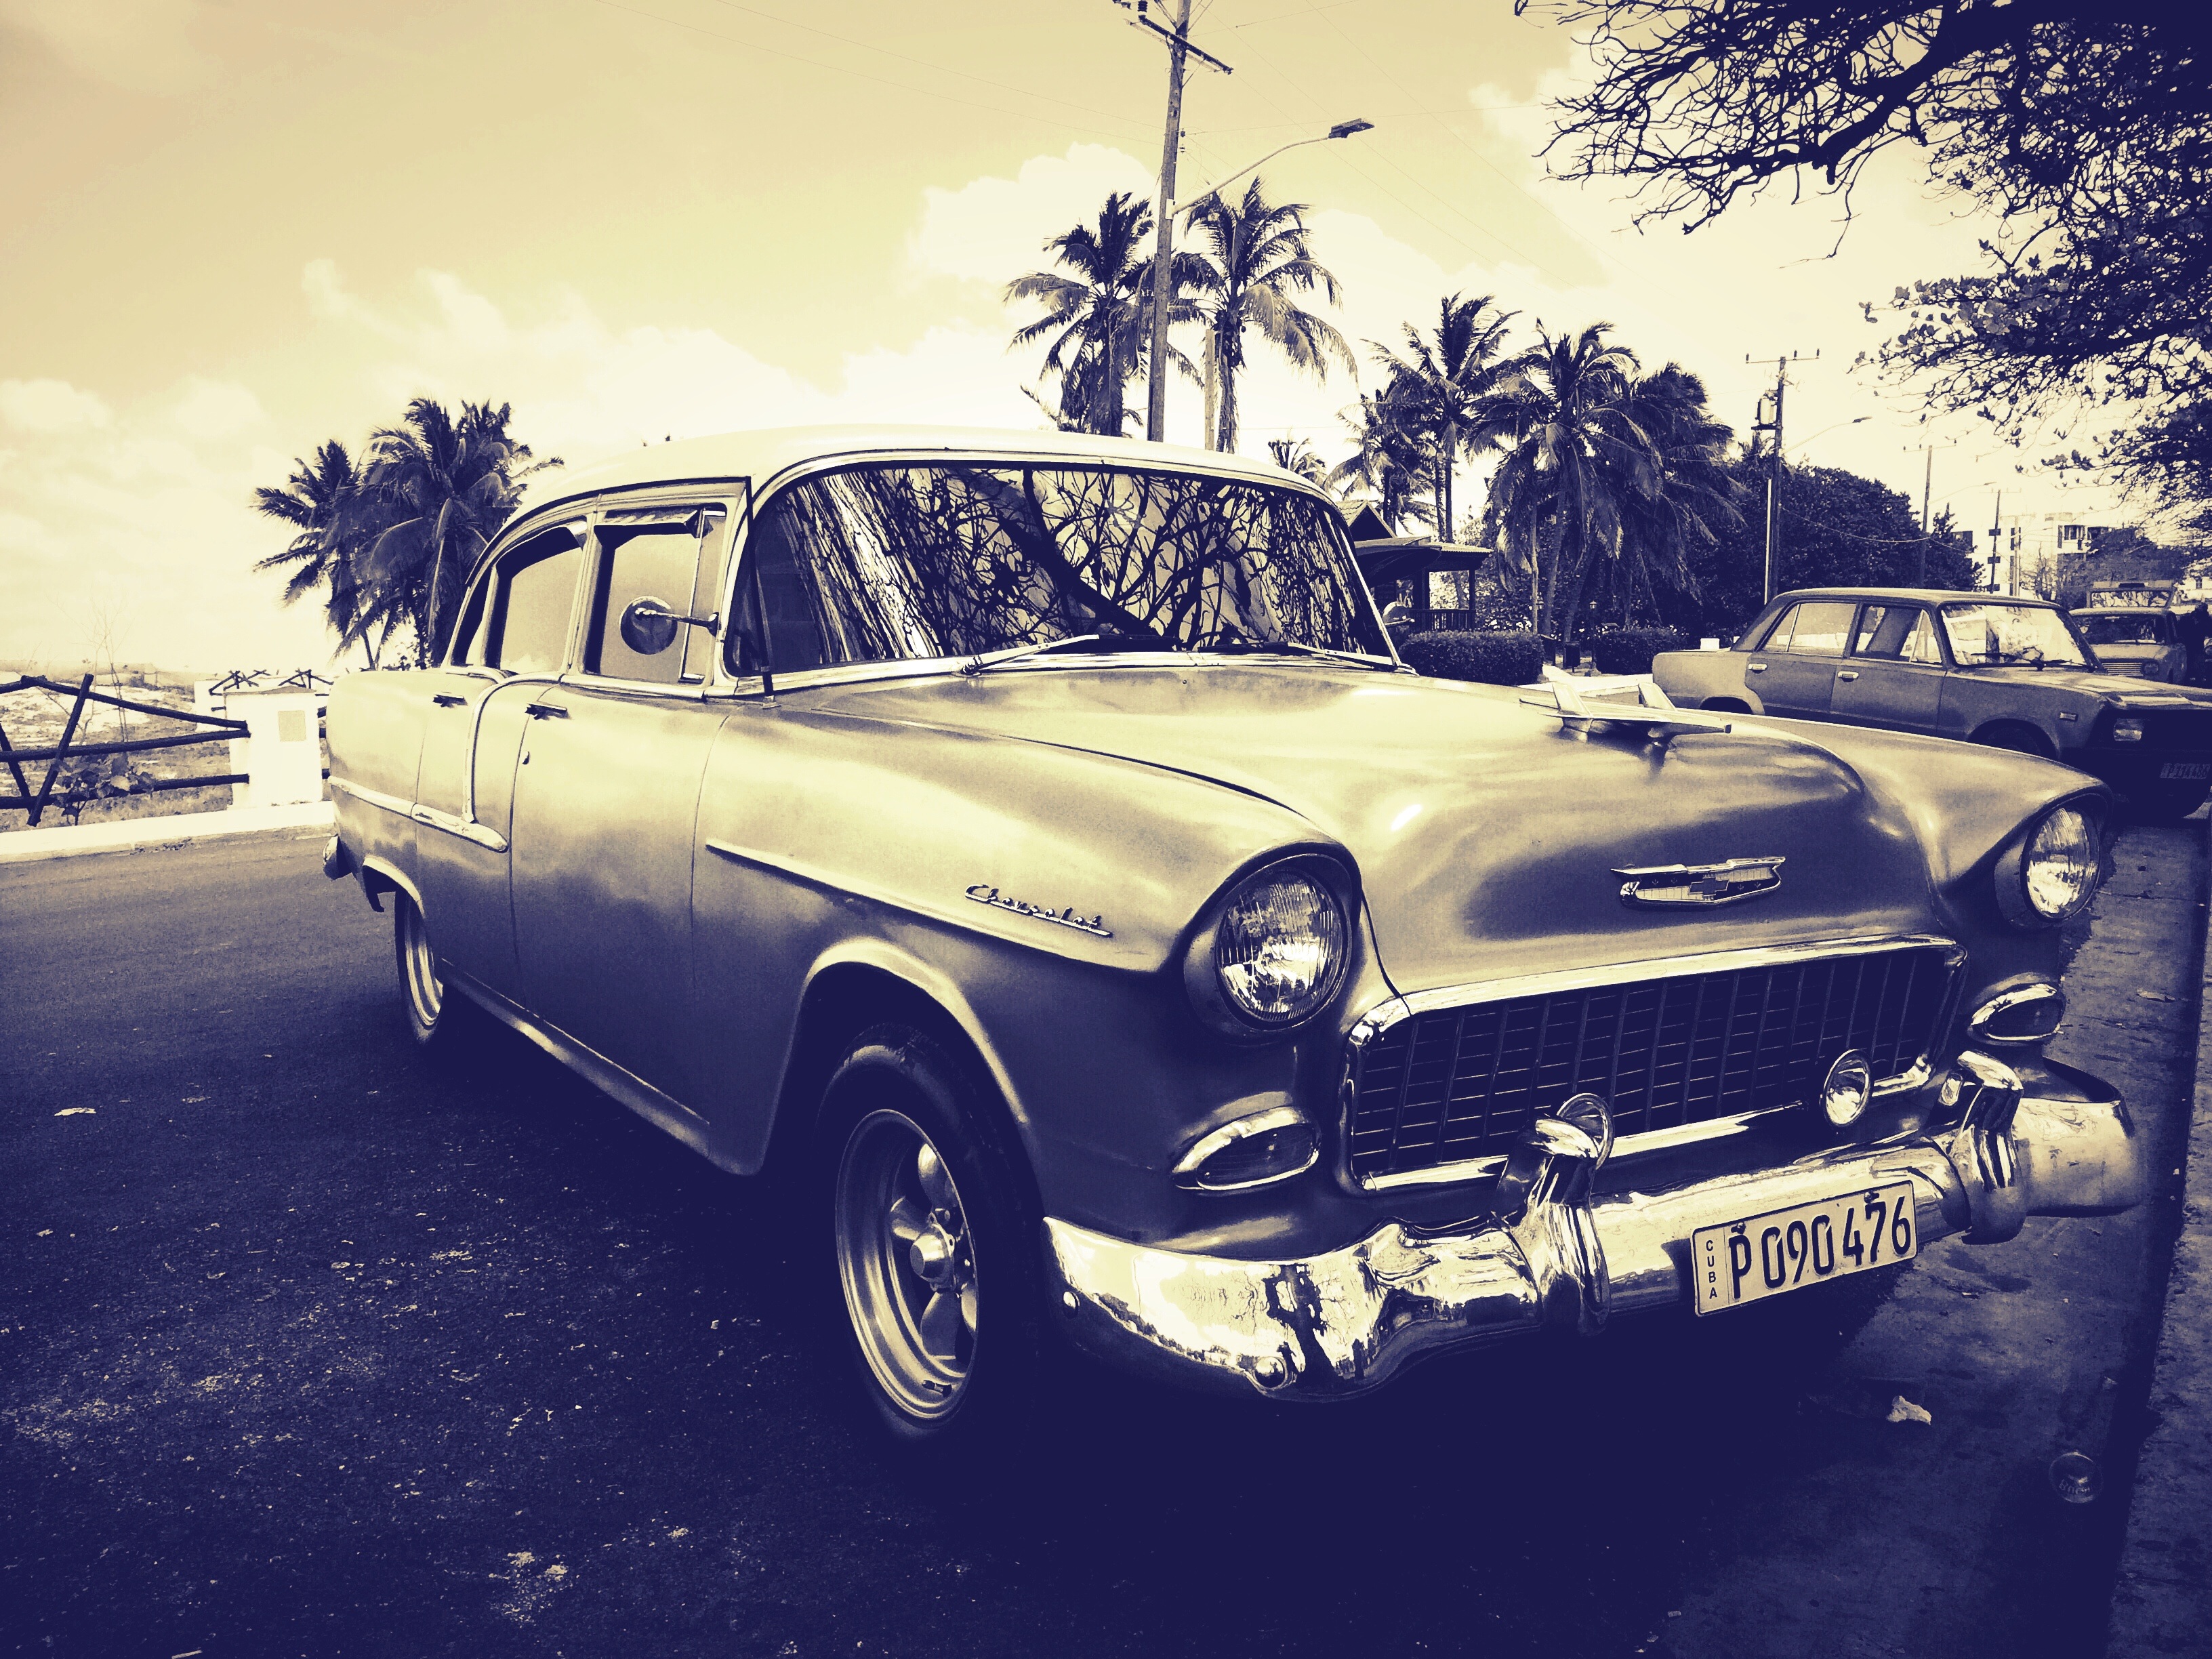
car, vintage, antique, automobile, retro, old, vehicle, auto, old car, classic car, motor vehicle, vintage car, bumper, cuba, american, chrome, sedan, oldtimer, style, classic, chevrolet, antique car, land vehicle, automobile make, automotive exterior, compact car, automotive design, luxury vehicle, chevrolet bel air